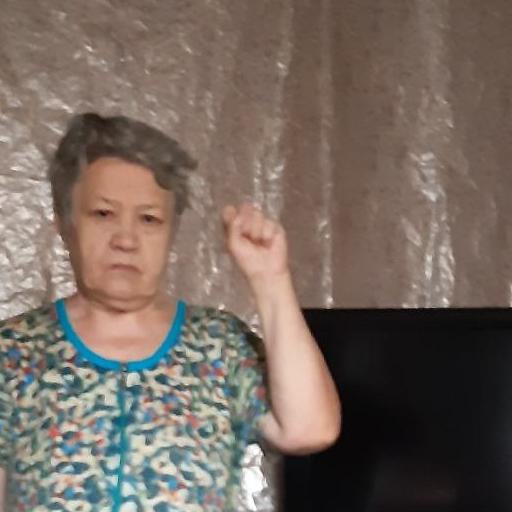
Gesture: fist